Corinne Masiero

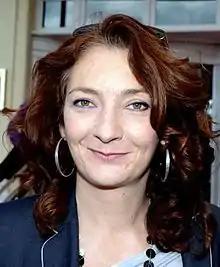
Masiero in 2013

Corinne Masiero (born 3 February 1964) is a French actress. She began acting in her late 20s, initially appearing in the theatre before moving on to the screen. She is best known for her lead role in the 2012 film "Louise Wimmer", for which she was nominated for the Cesar Award for best actress. She has also had notable roles in "Rust and Bone", "11.6", and plays the lead role in "Capitaine Marleau".